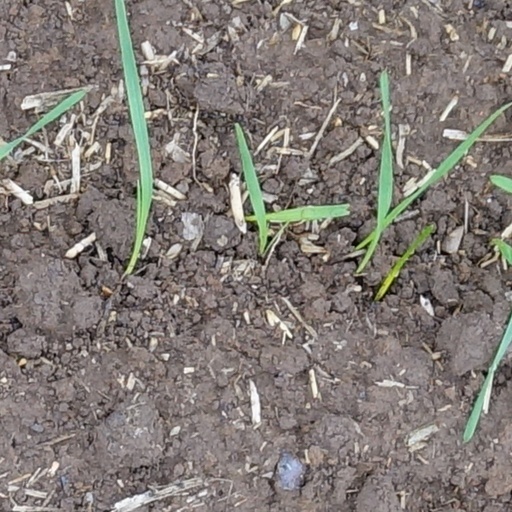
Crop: wheat